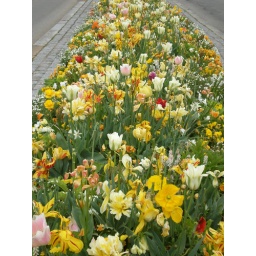
three fantastic flower borders in the middle of the road